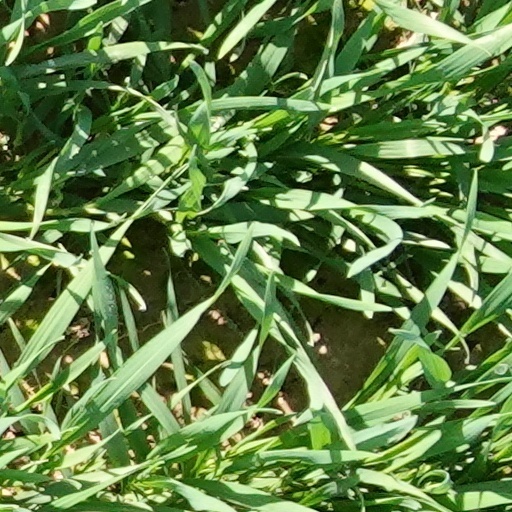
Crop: wheat